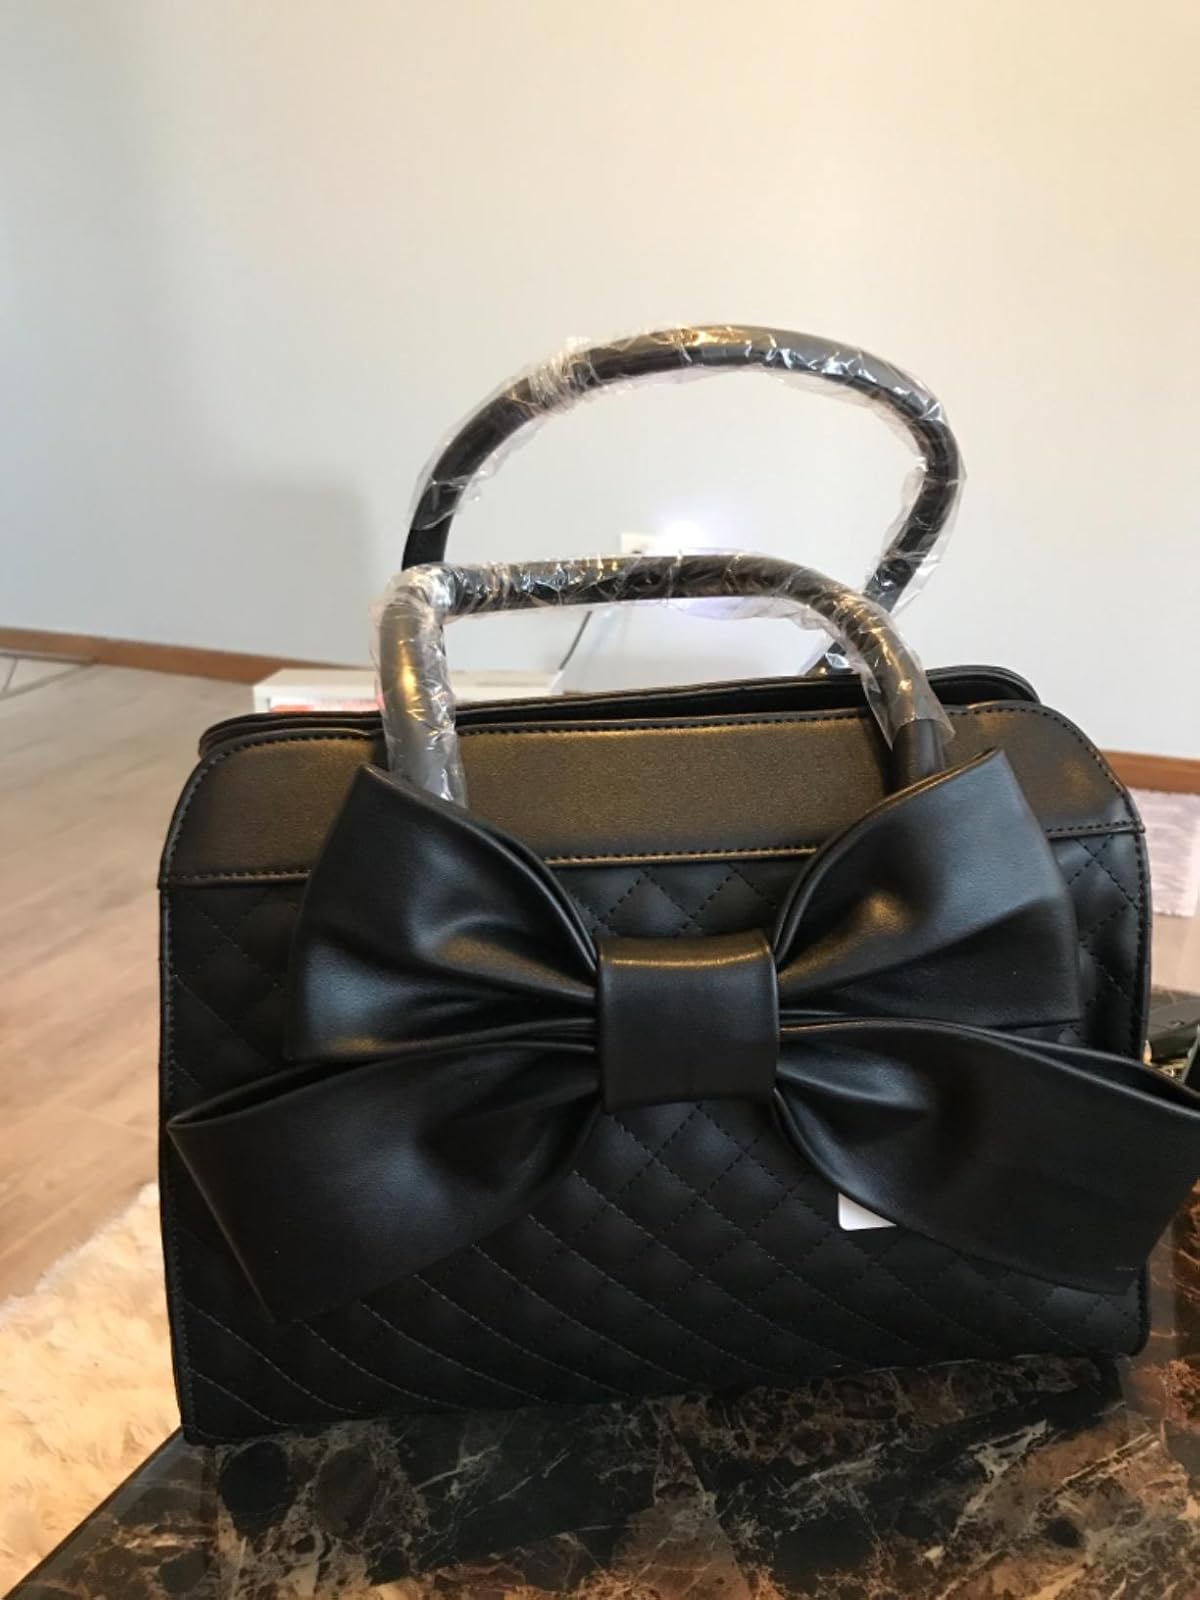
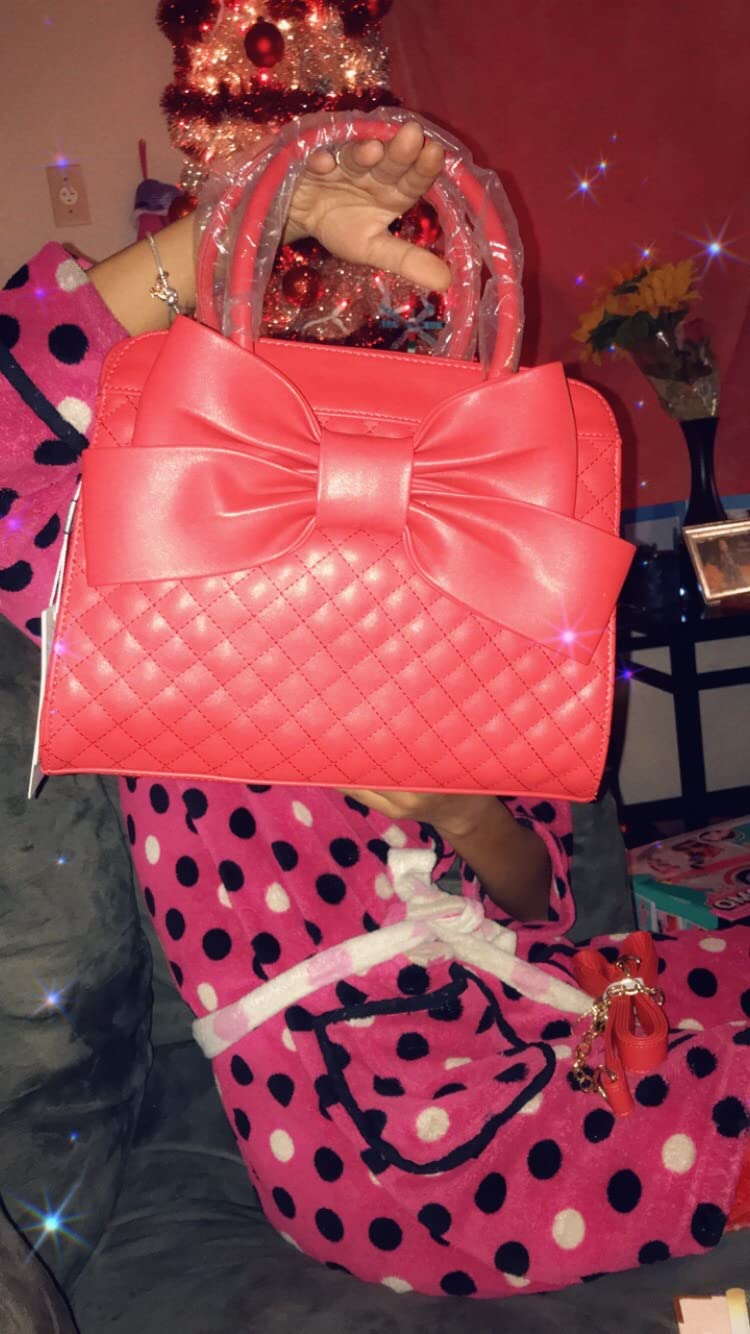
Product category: accessories_handbag
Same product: no